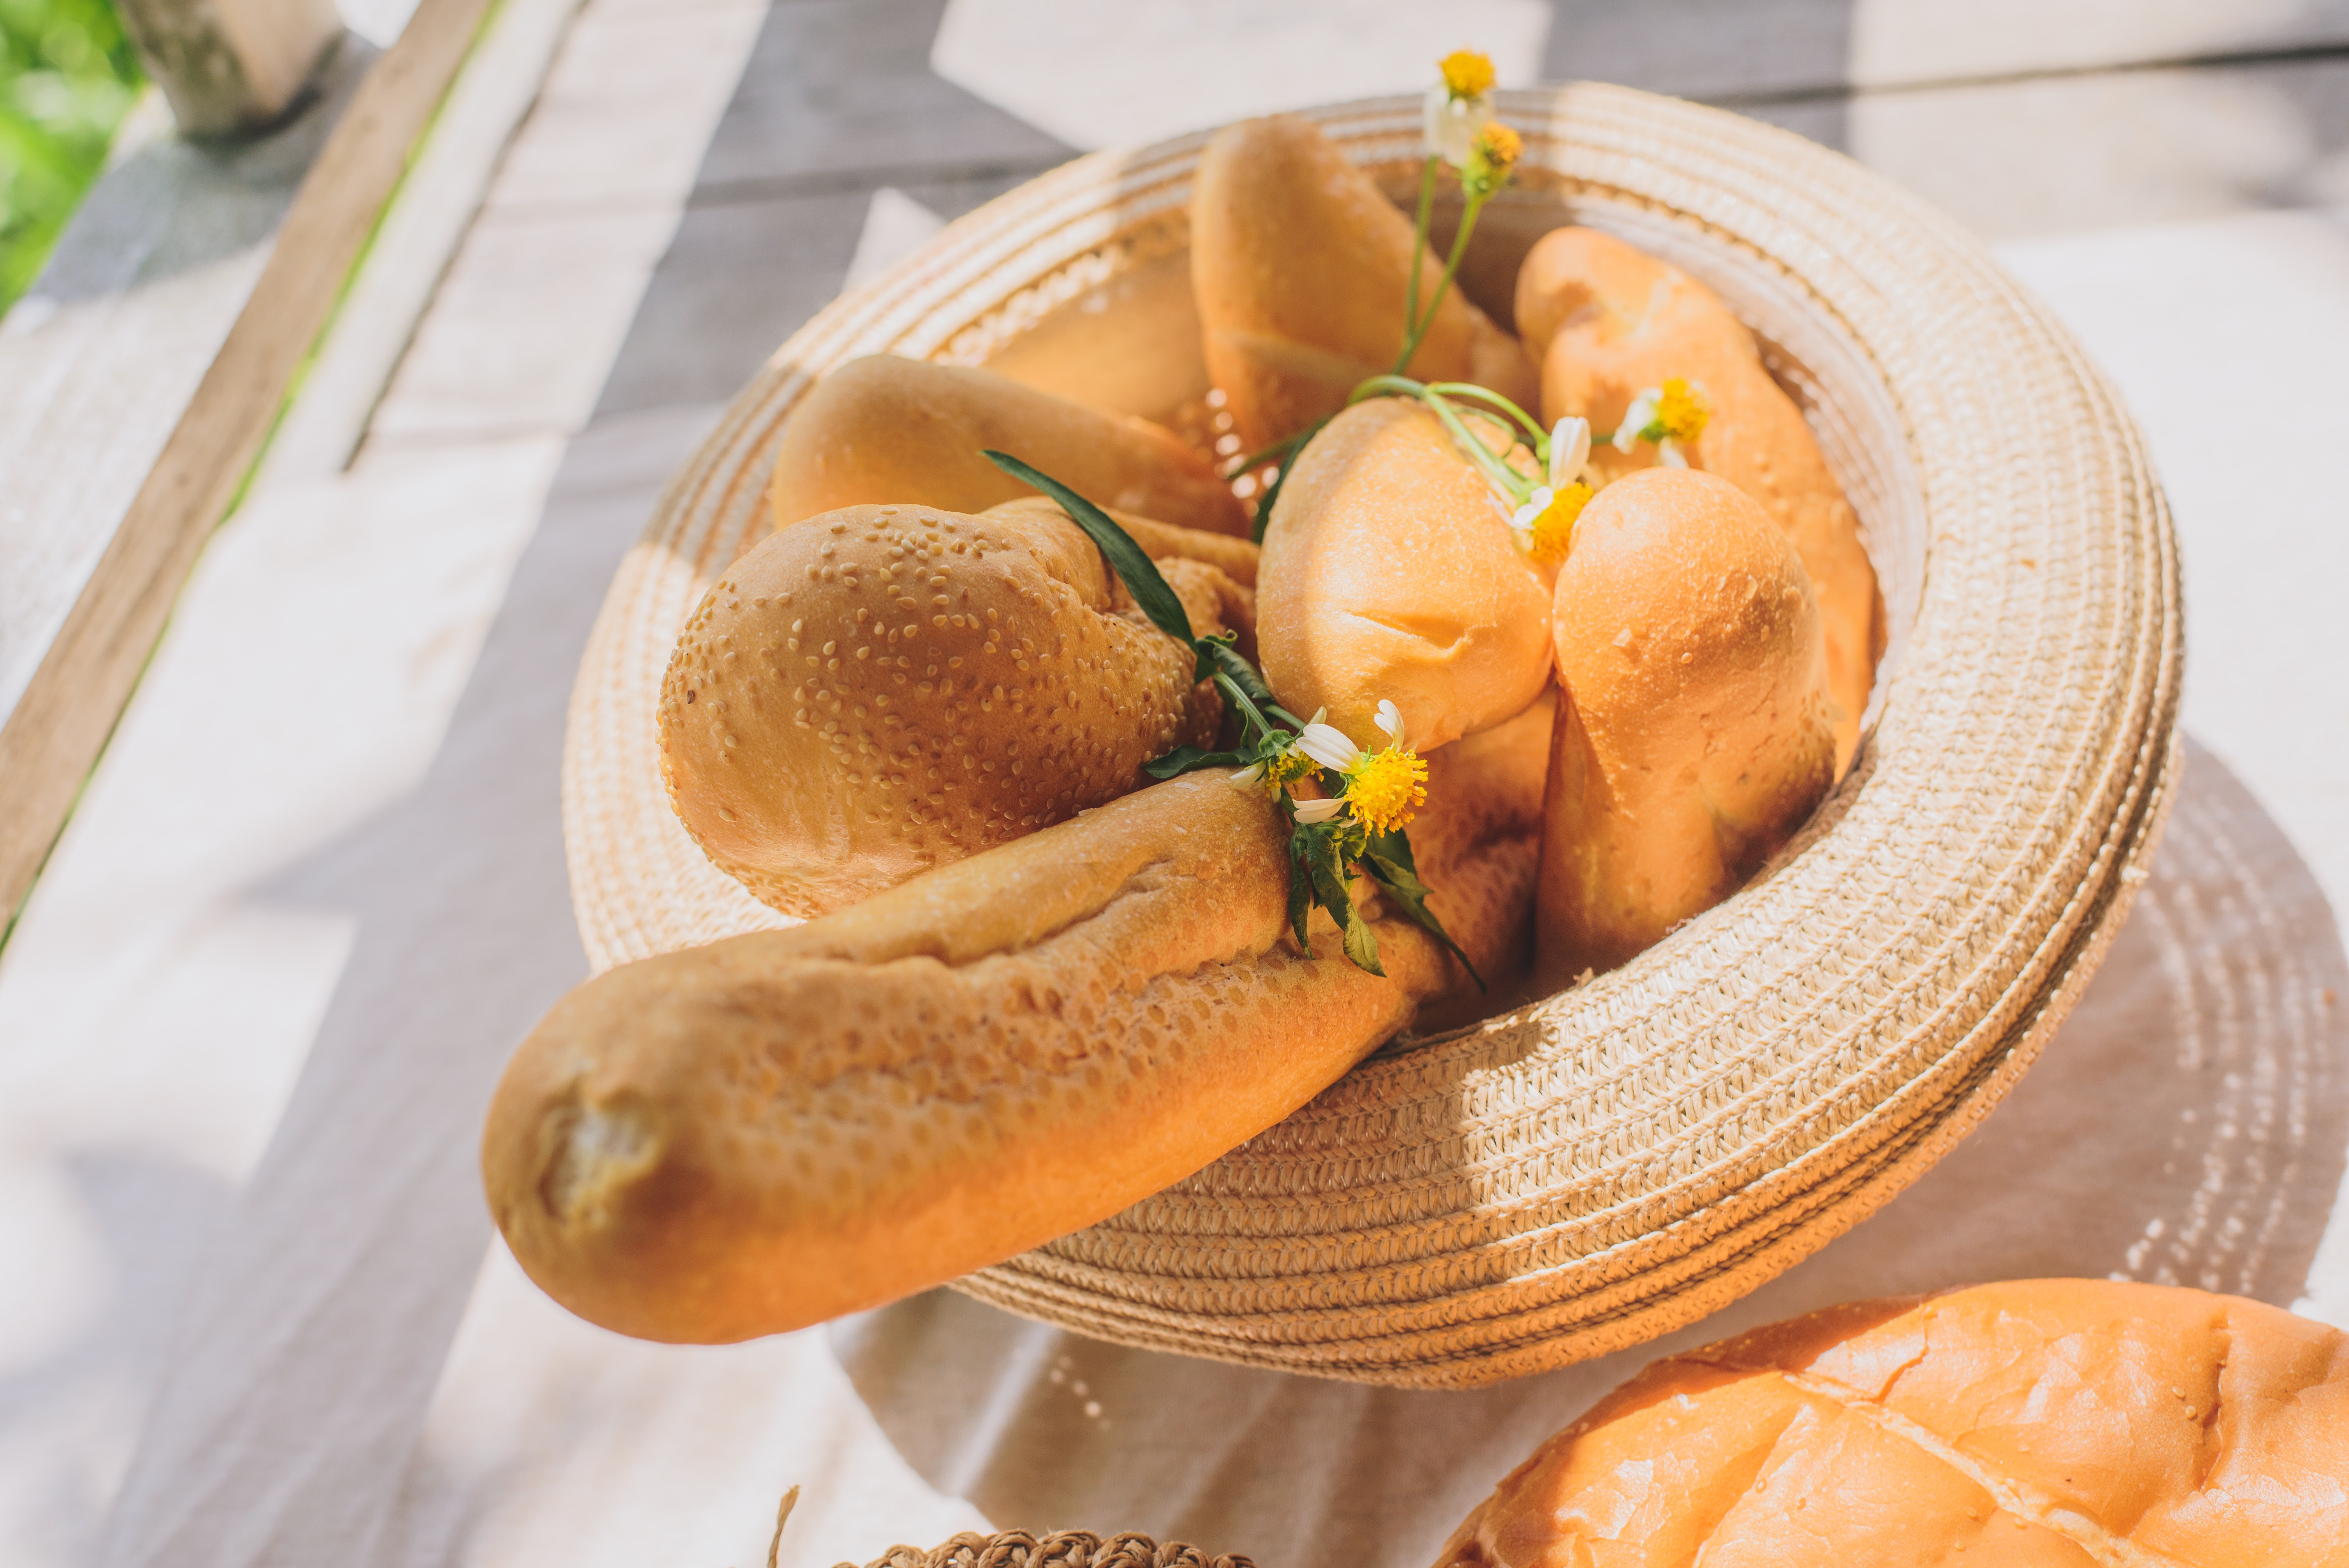
dish, food, cuisine, ingredient, bun, produce, bread, brunch, finger food, bread roll, appetizer, banh mi, baked goods, slider, Kaiser roll, snack, fast food